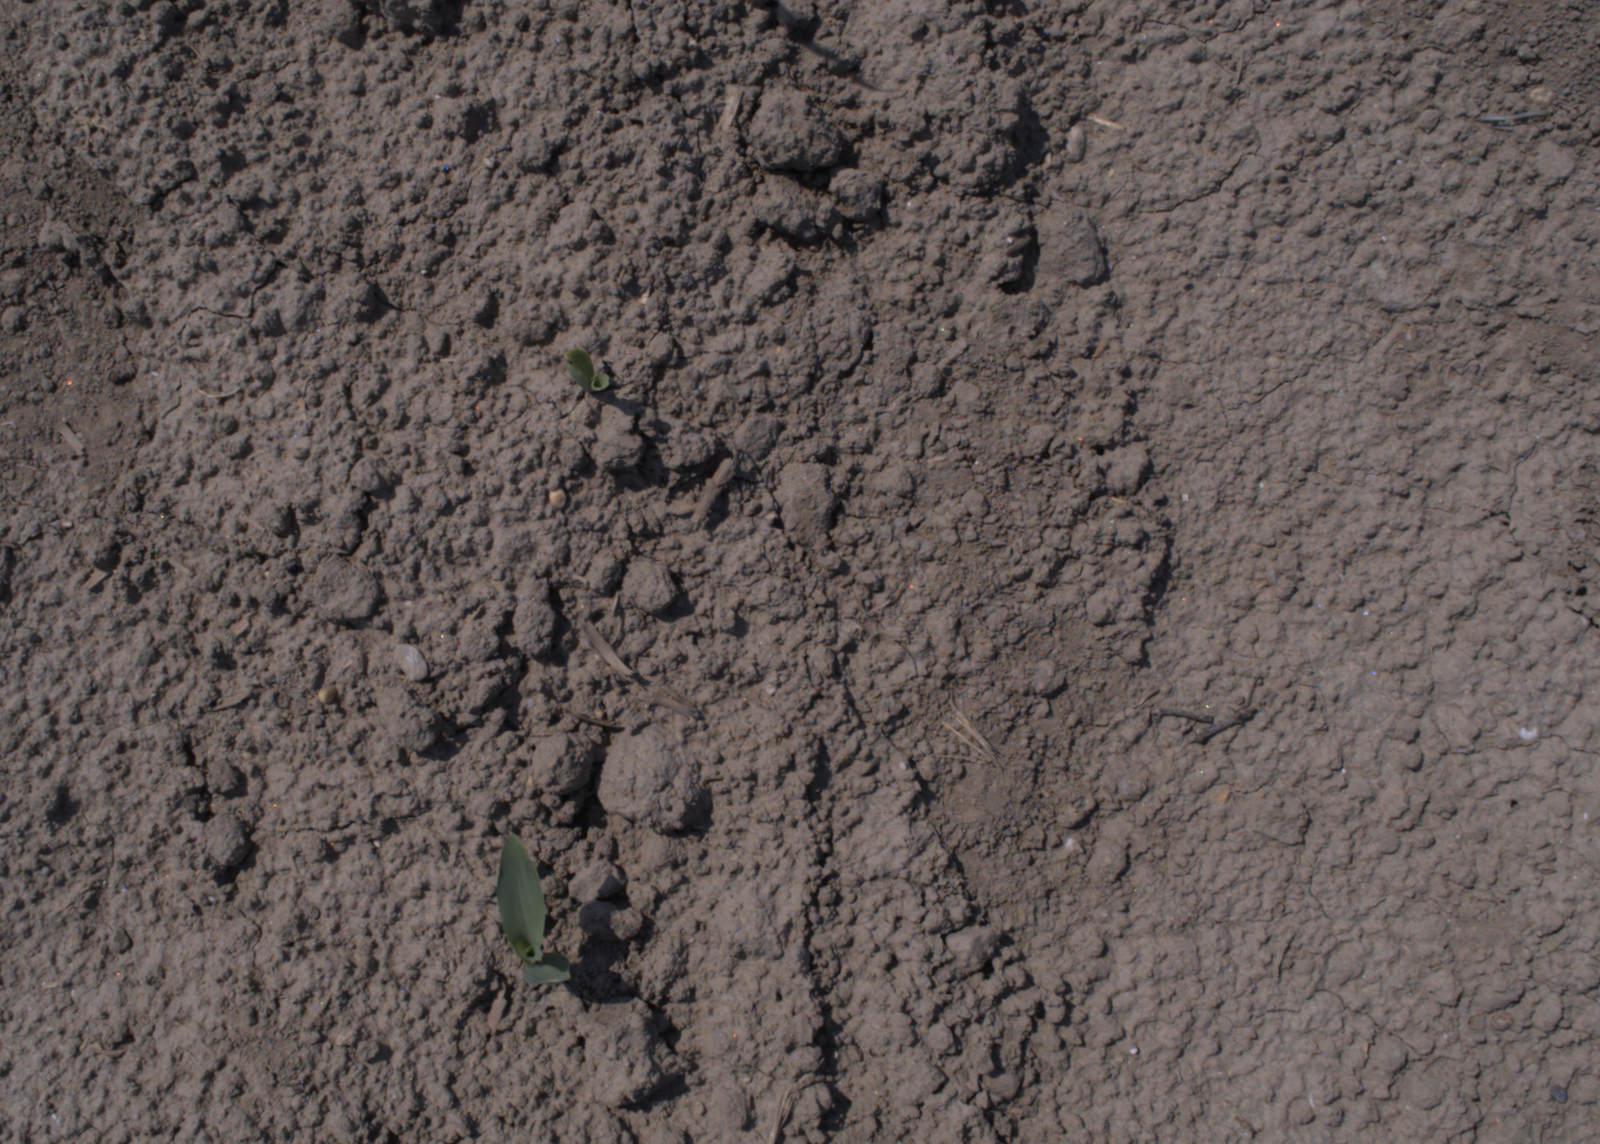
Capture date: 10.08.2020 12:01:30
Weather: sunny
Wind: light
Seeding date: 21.07.2020
Plant canopy height (mm): 930